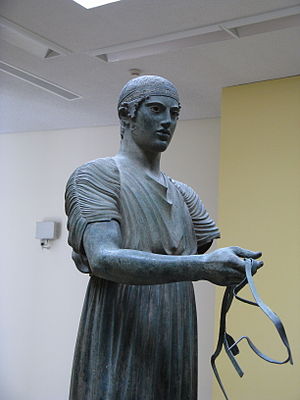
Vognstyreren fra Delfi / Galleri
Vognstyreren fra Delfi er en velbevaret bronzestatue fra antikkens Hellas. Den legemsstore statue blev fundet i 1896 ved Apollons helligdom i Delfi og er nu i Delfis arkæologiske museum.